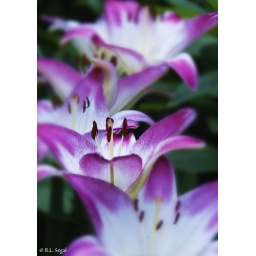
A row of pink and white lilies in the north garden of the Art Institute of Chicago.